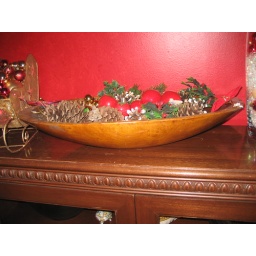
Pines Cones in wooden bowl